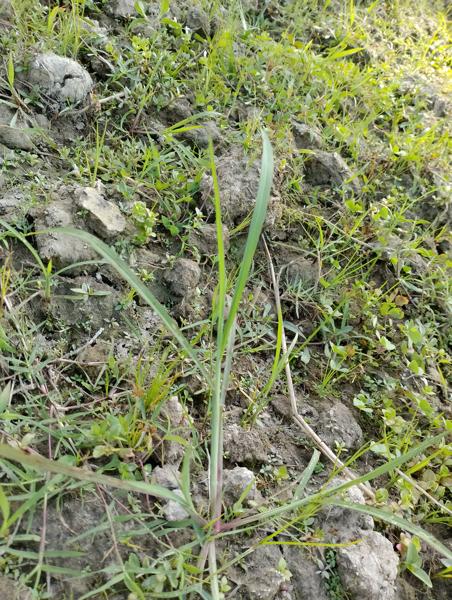
Weed species: Panicum repens